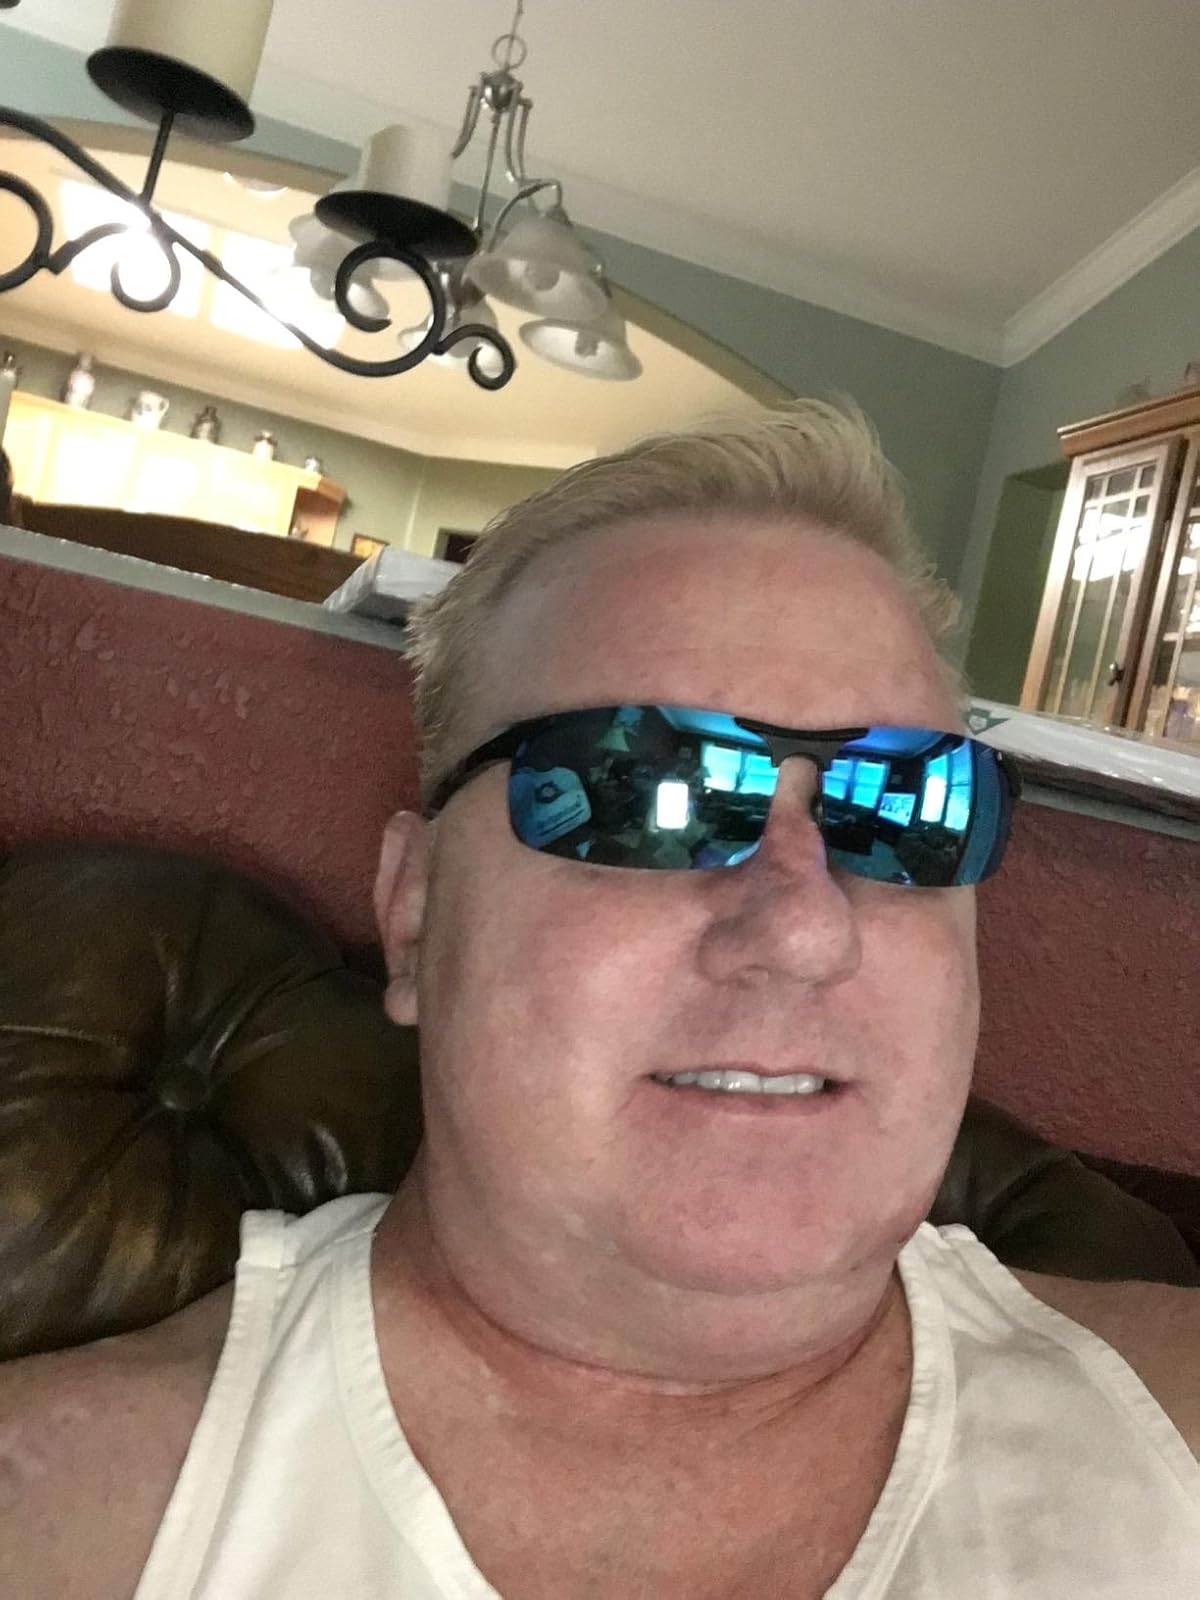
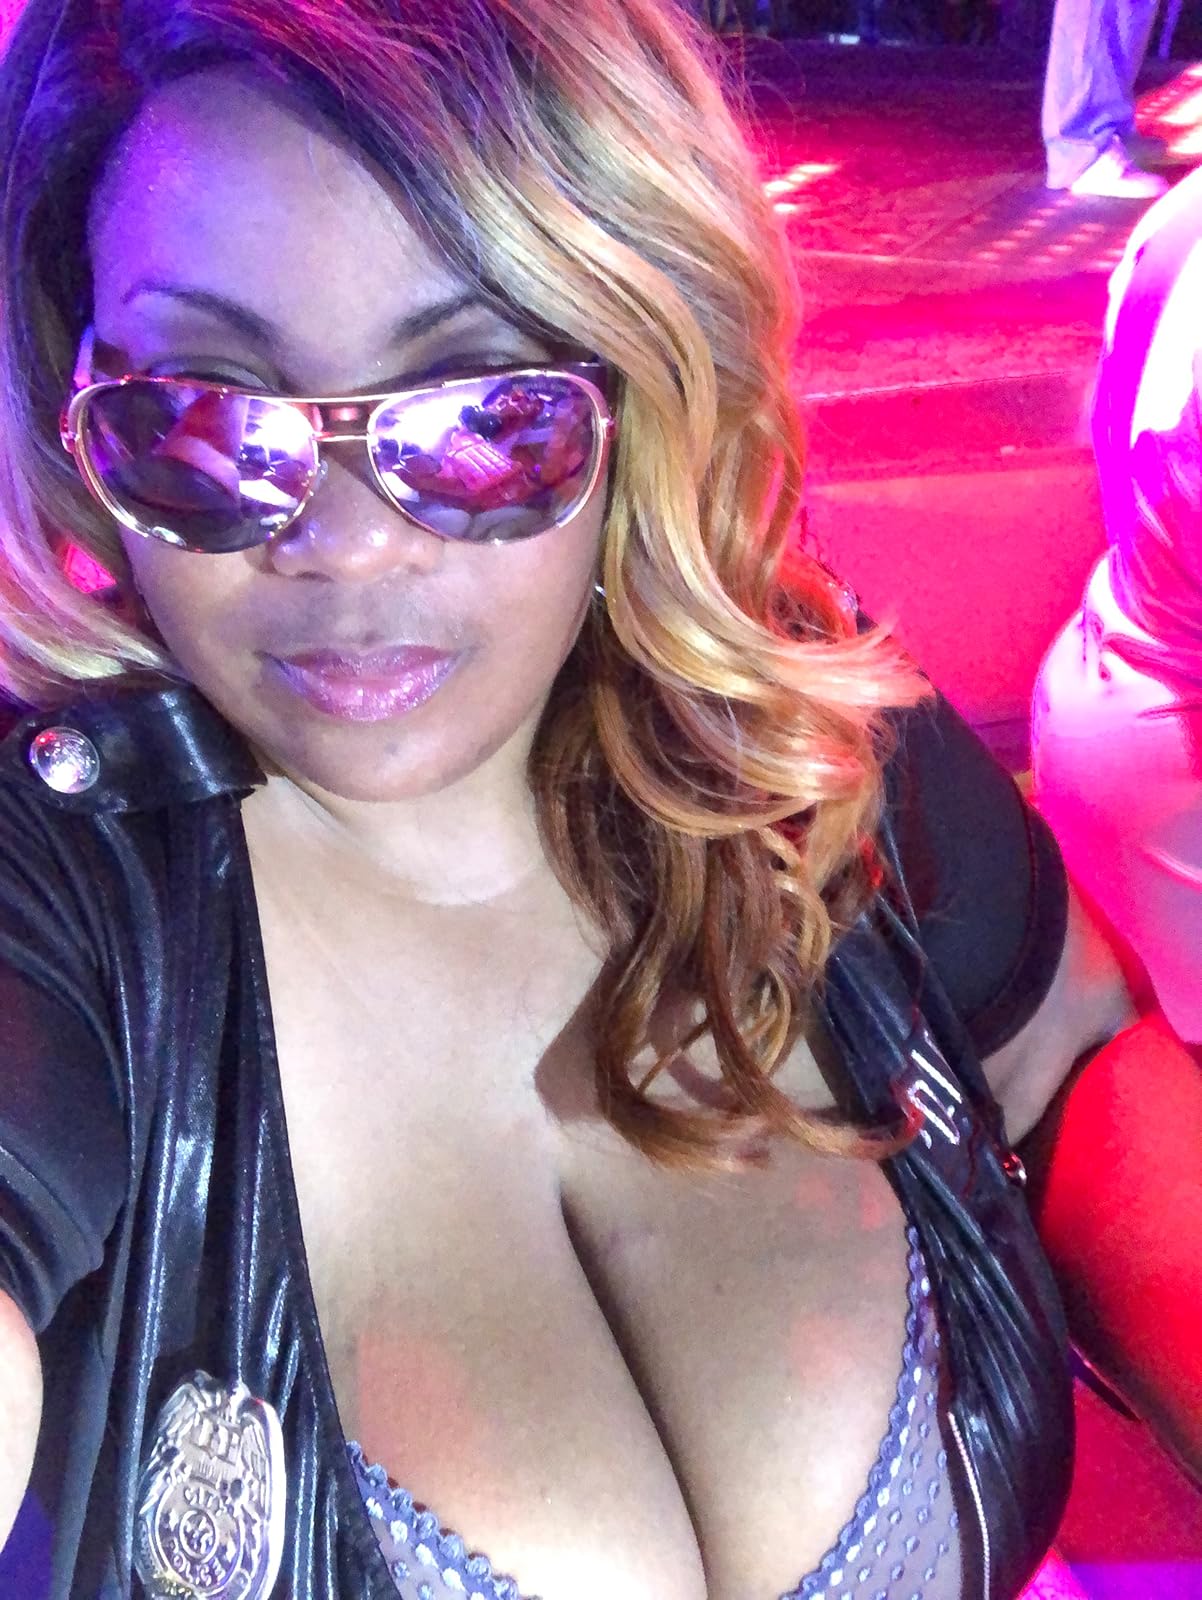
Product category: accessories_sunglasses
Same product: no